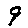
Label: 9